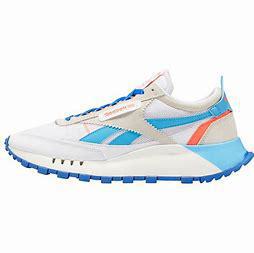
Brand: Reebok
Model: Cl Legacy